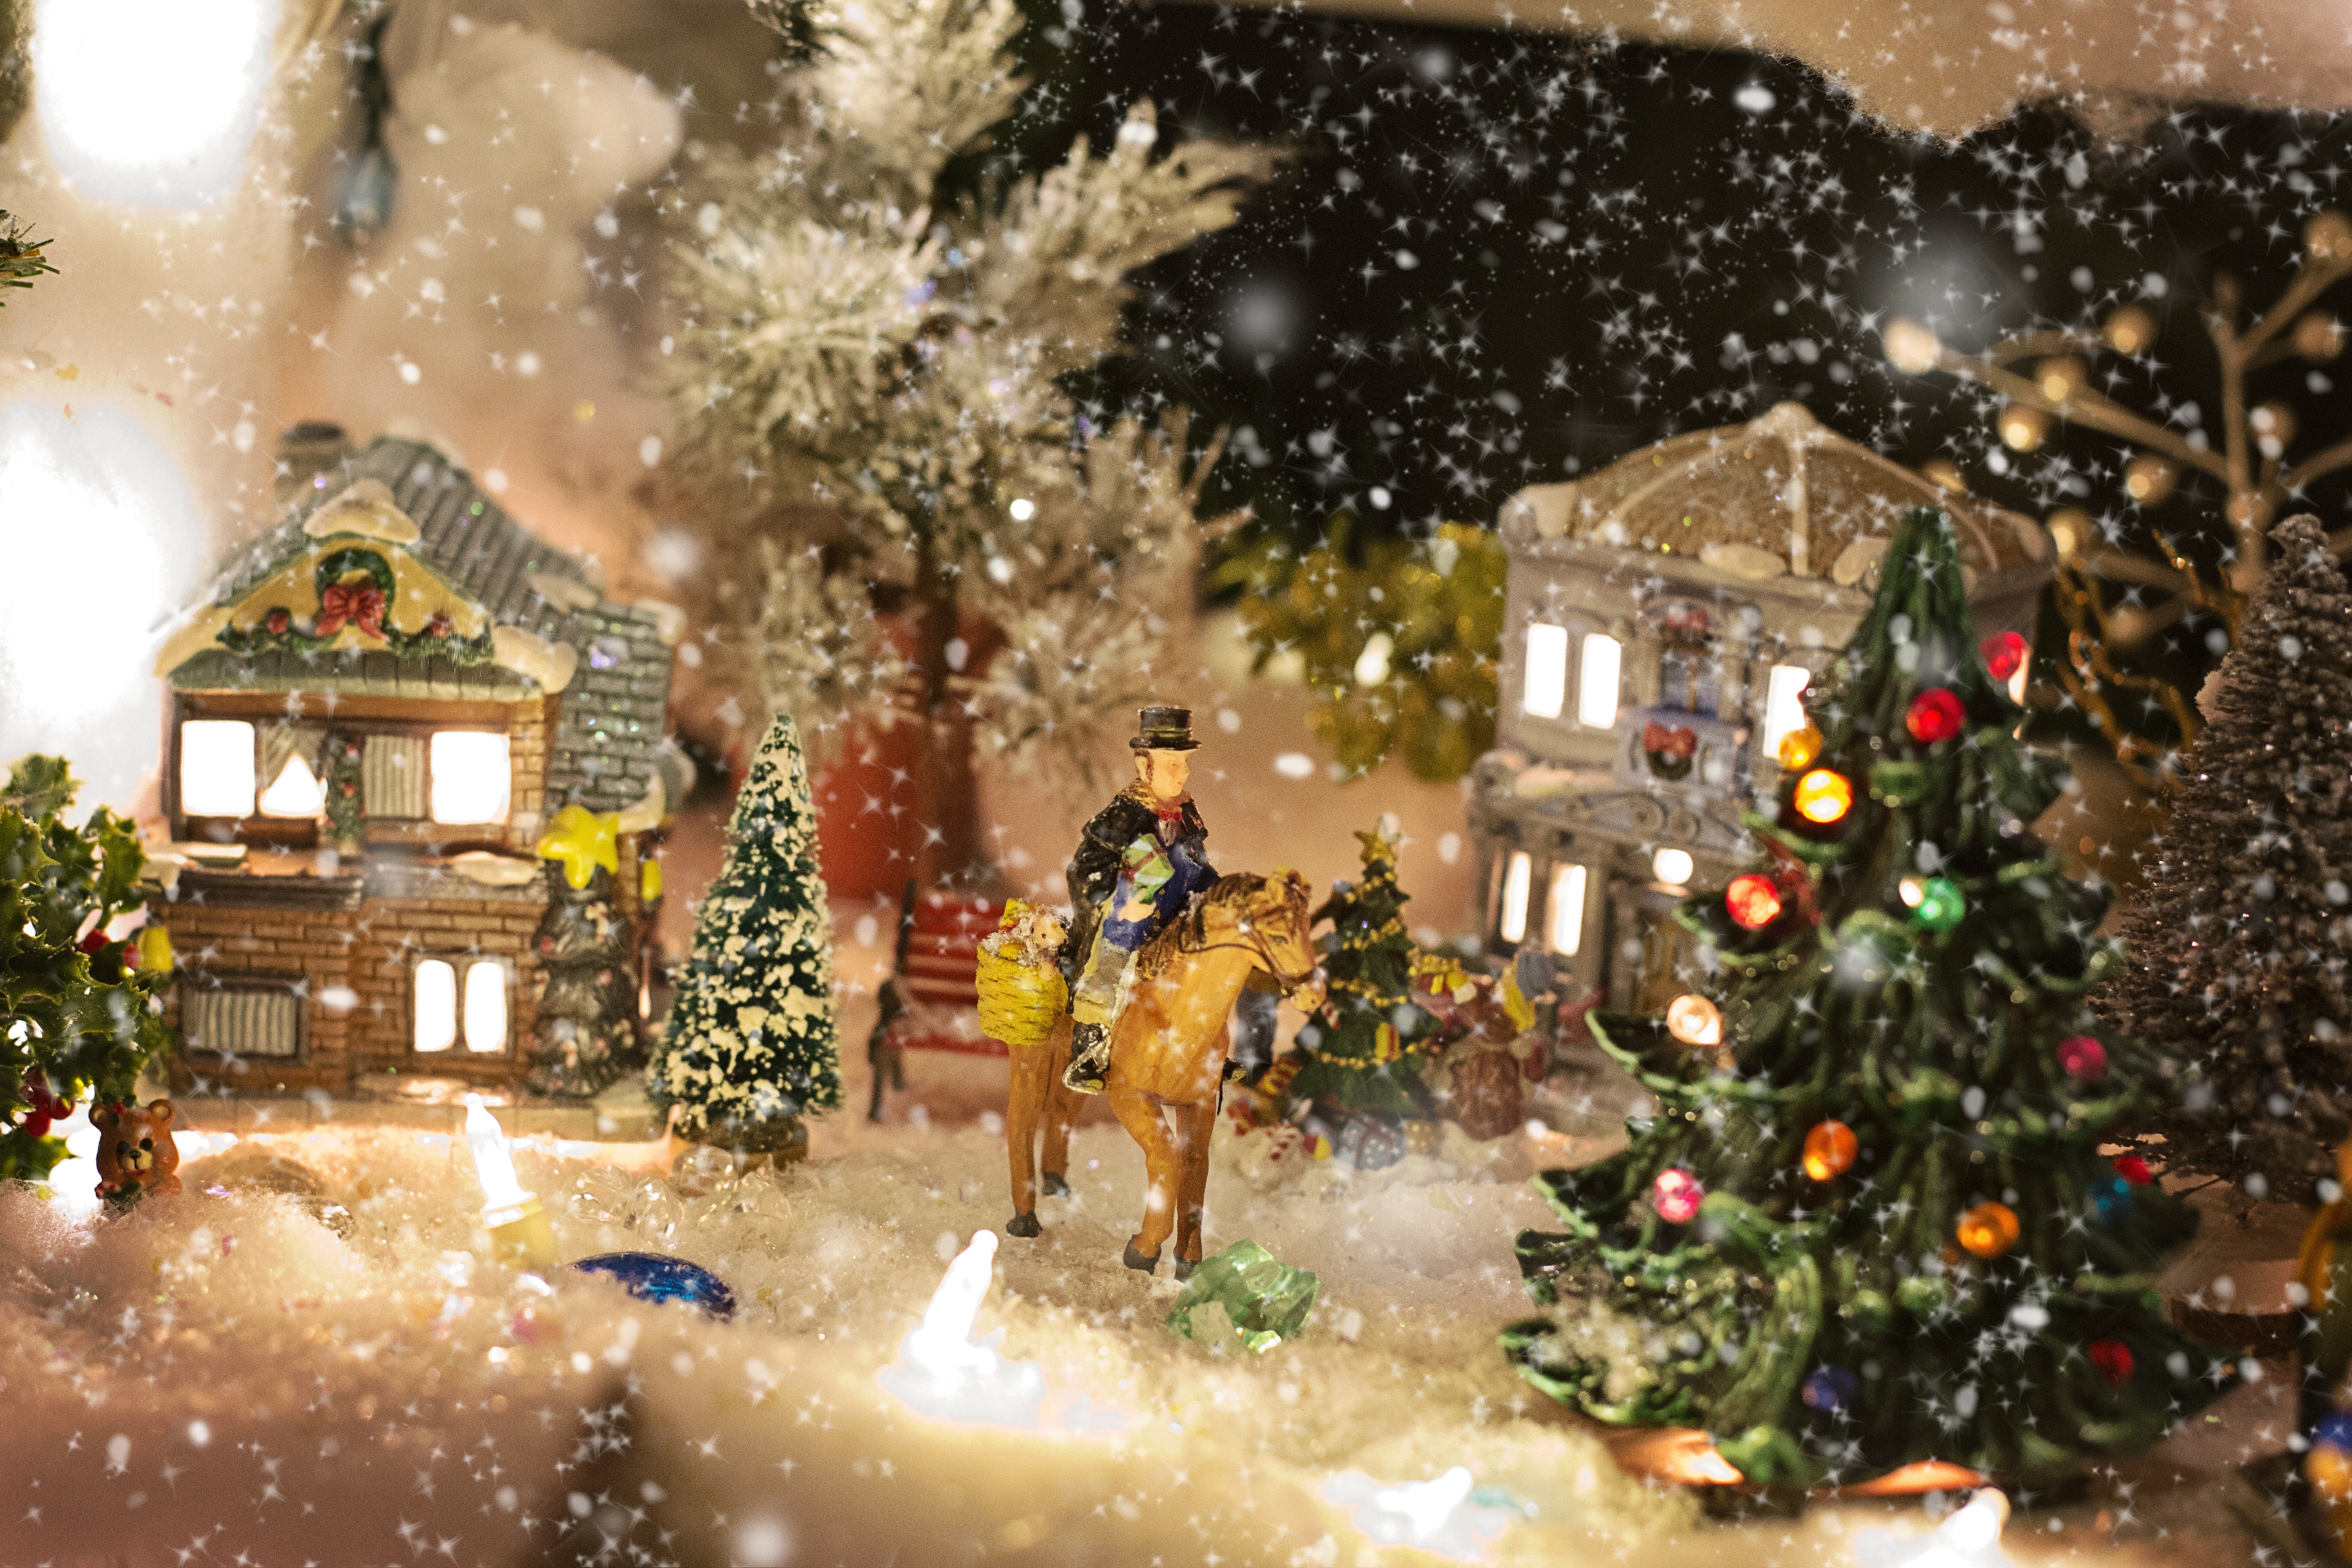
landscape, tree, snow, winter, street, decoration, weather, holiday, christmas, christmas tree, christmas decoration, scene, event, xmas, greeting, merry christmas, christmas village